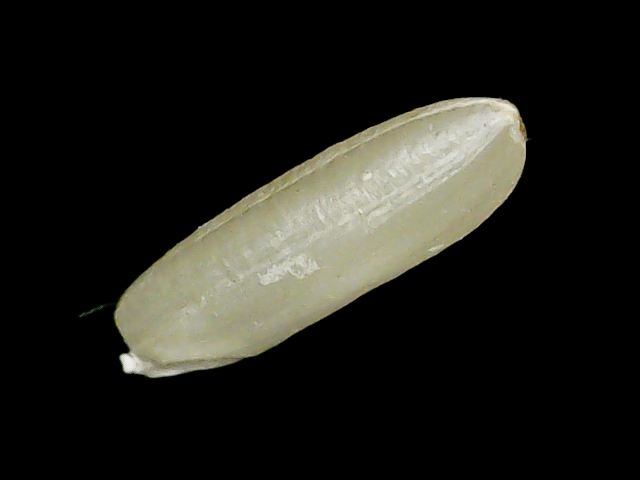
Rice variety: Binadhan26